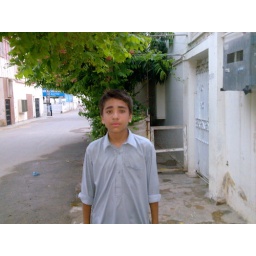
Abdullah is a cute boy who live in our locality.